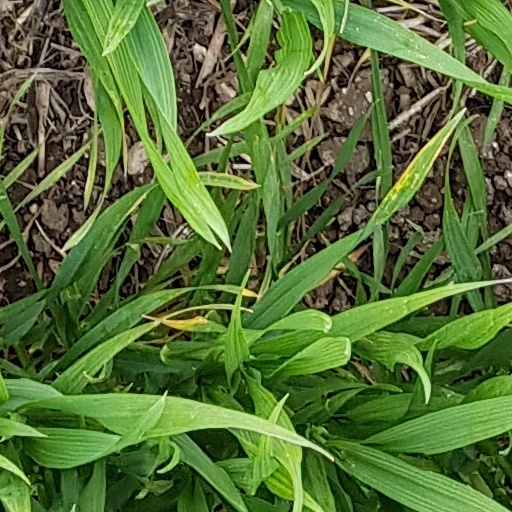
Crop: wheat